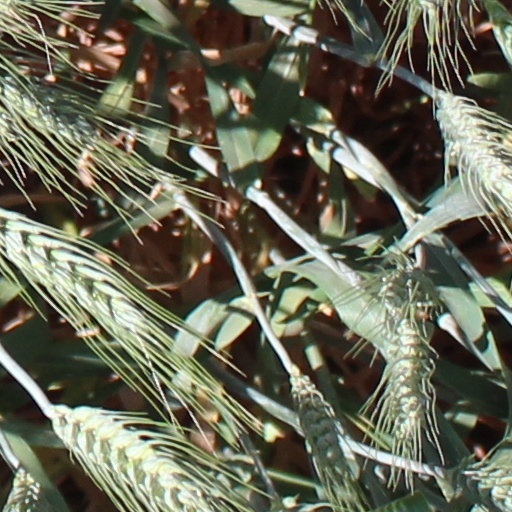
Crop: wheat